Adam Śmigielski

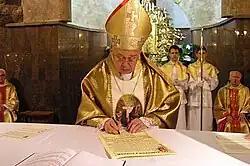
Adam Śmigielski in December 2005

Adam Stefan Śmigielski (24 December 1933 in Przemyśl − 7 October 2008 in Sosnowiec) was a Polish Roman Catholic bishop.